Emilio Segrè

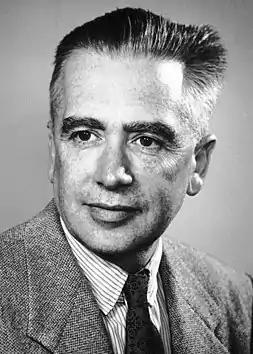
Segrè in 1959

Emilio Gino Segrè (1 February 1905 – 22 April 1989) was an Italian-American nuclear physicist and radiochemist who discovered the elements technetium and astatine, and the antiproton, a subatomic antiparticle, for which he was awarded the Nobel Prize in Physics in 1959, along with Owen Chamberlain.